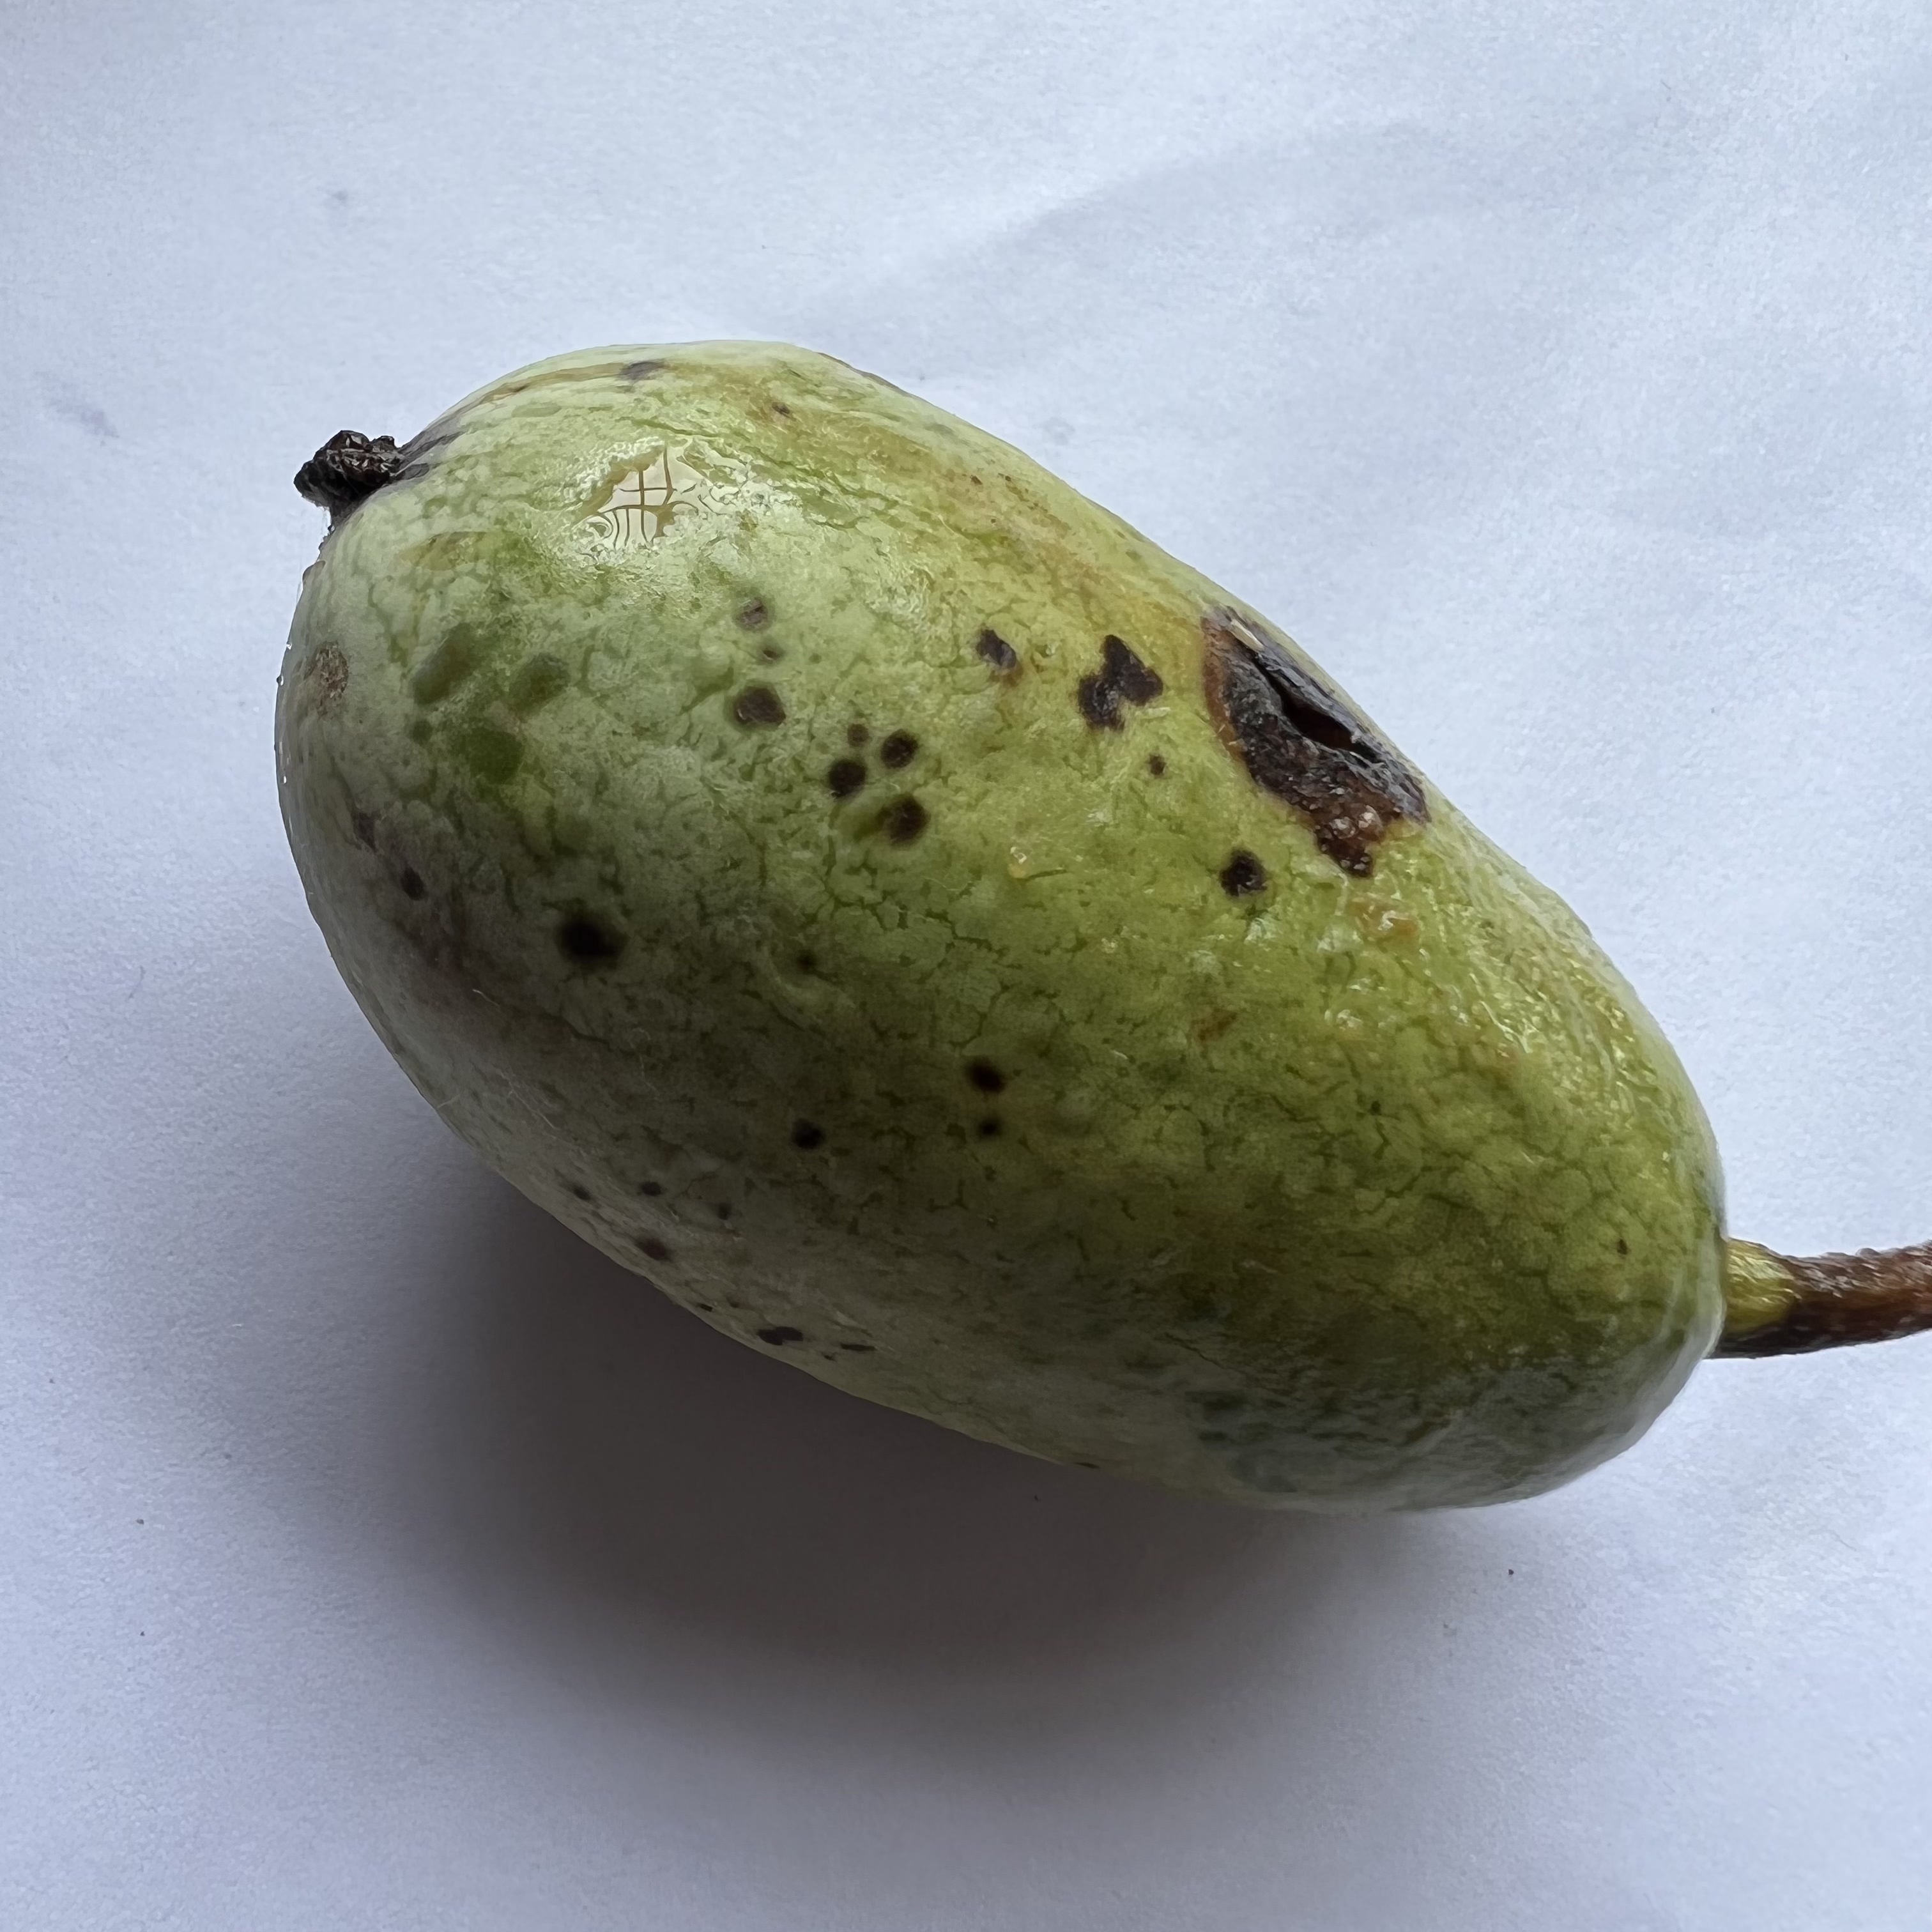
Label: Anthracnose